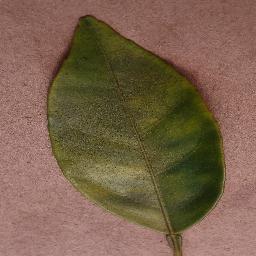
Label: Orange___Haunglongbing_(Citrus_greening)